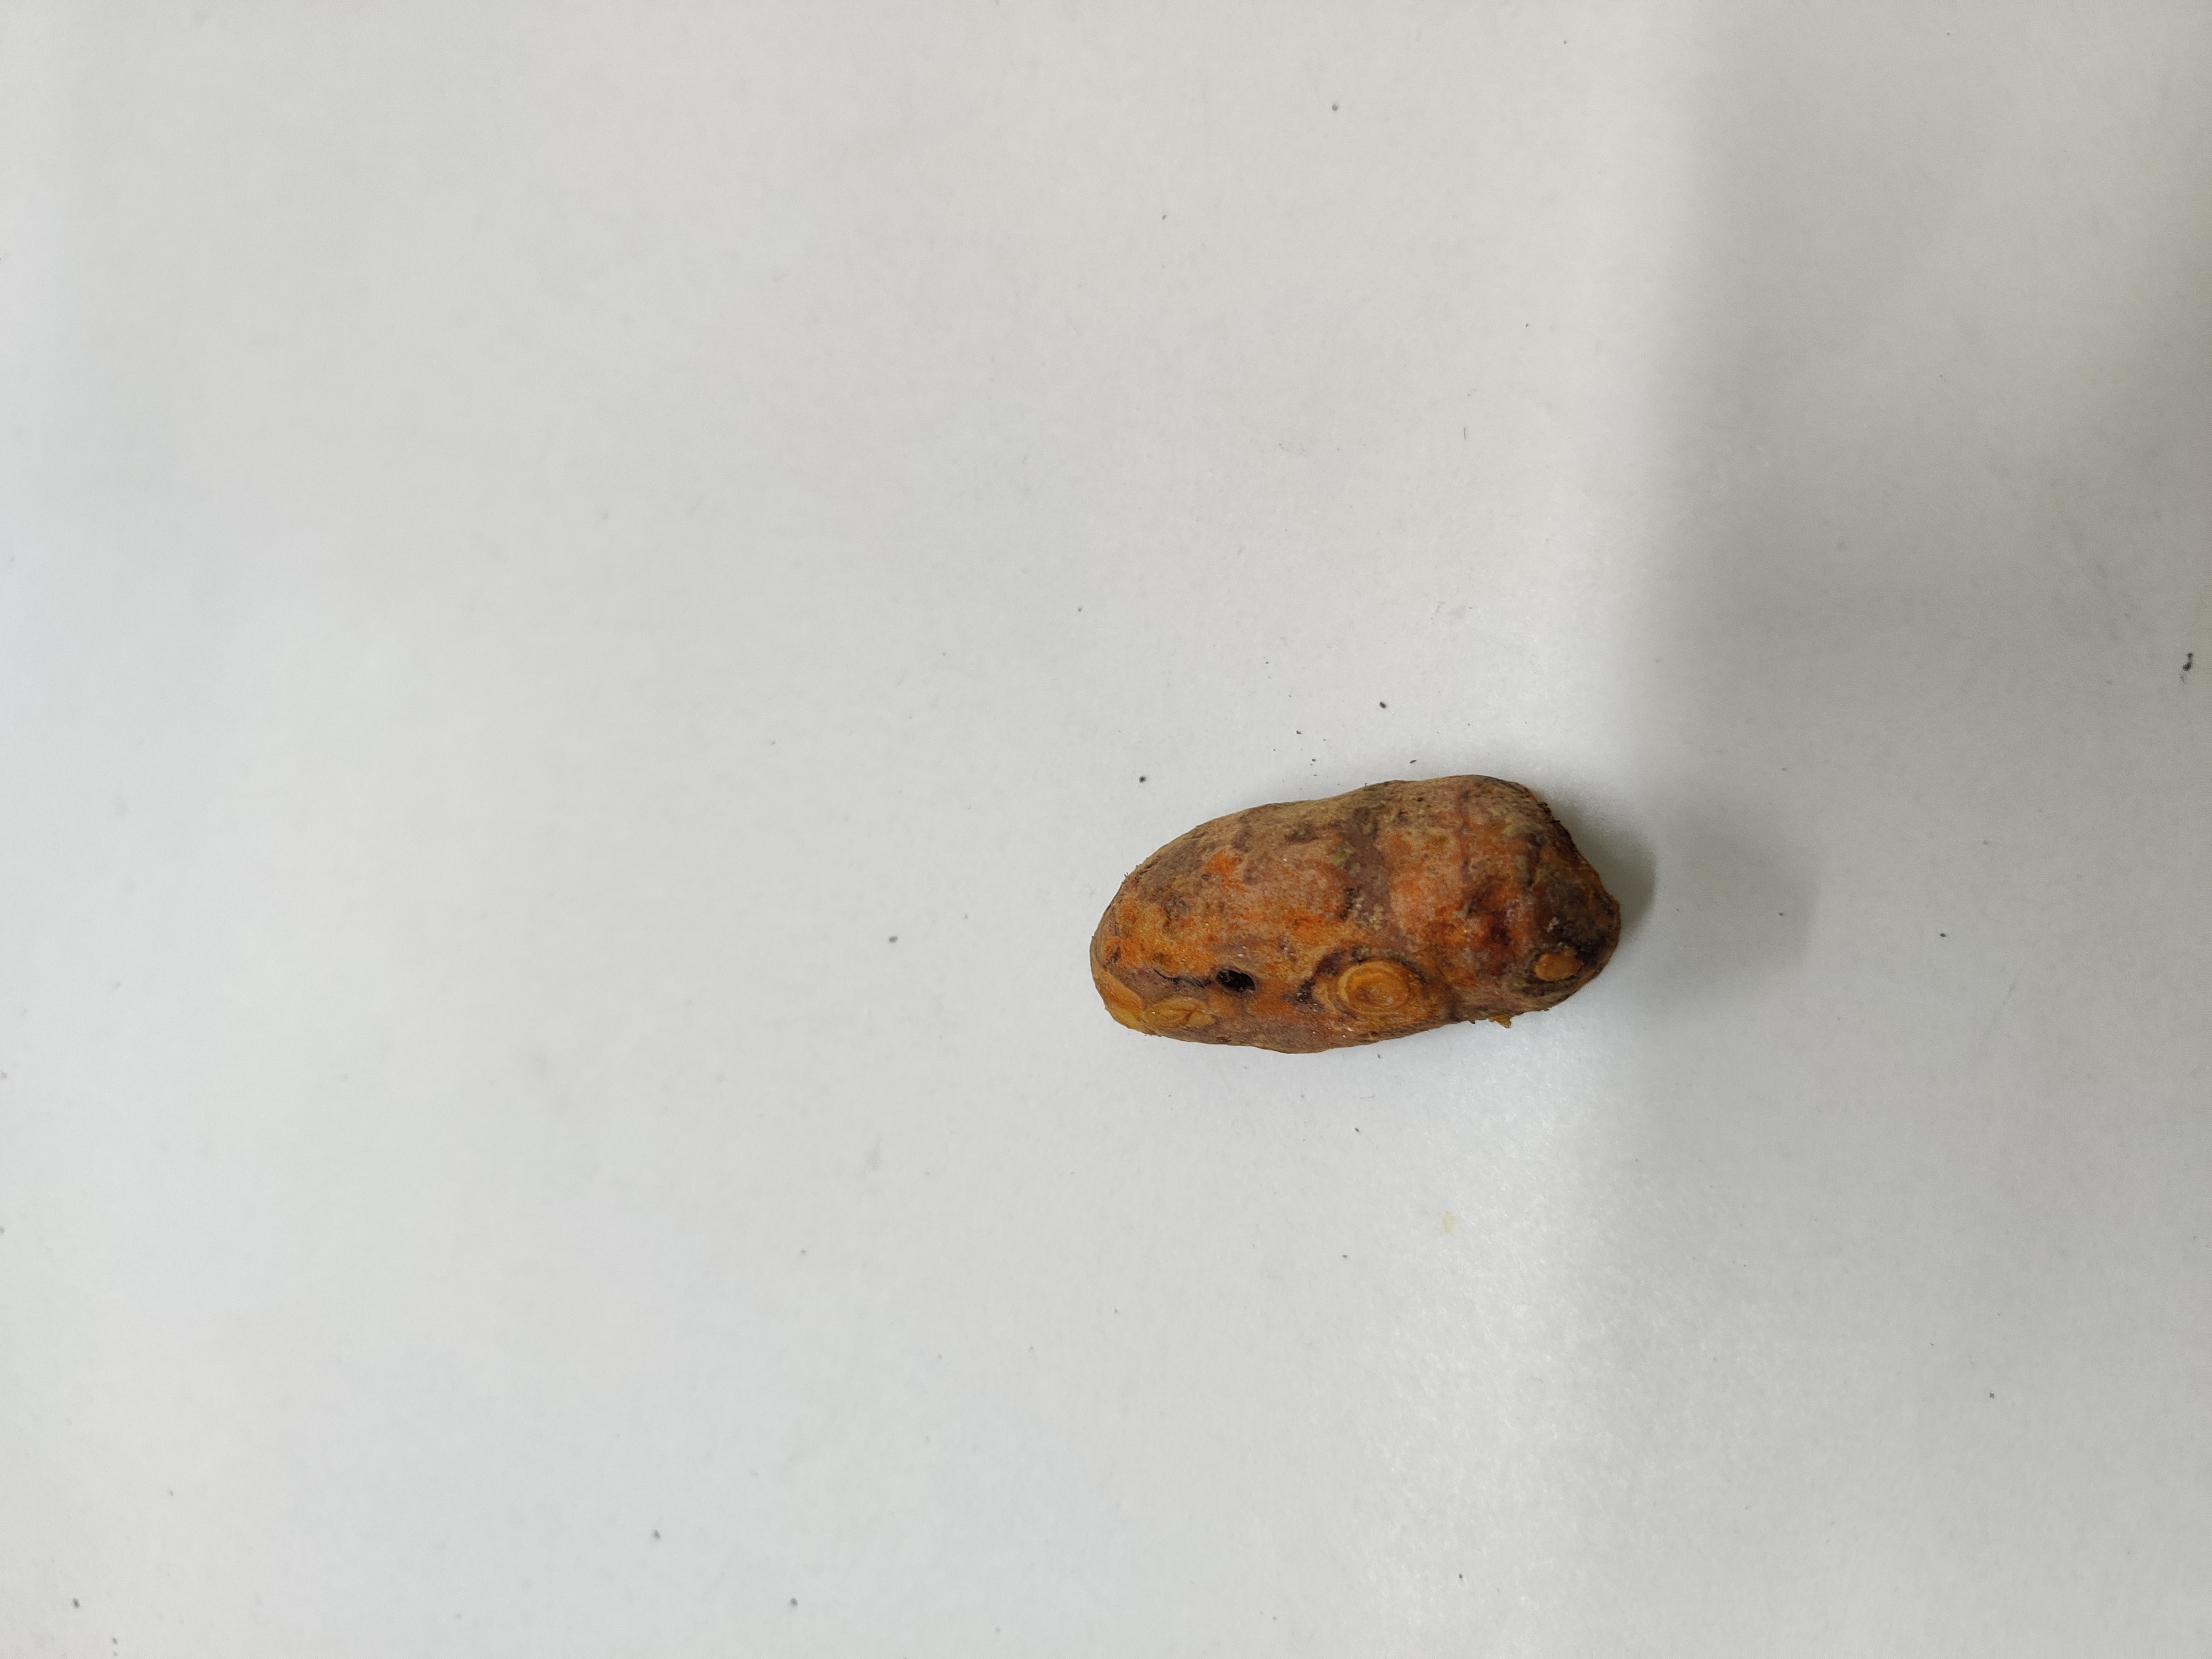
Crop: Turmeric
Condition: Damaged